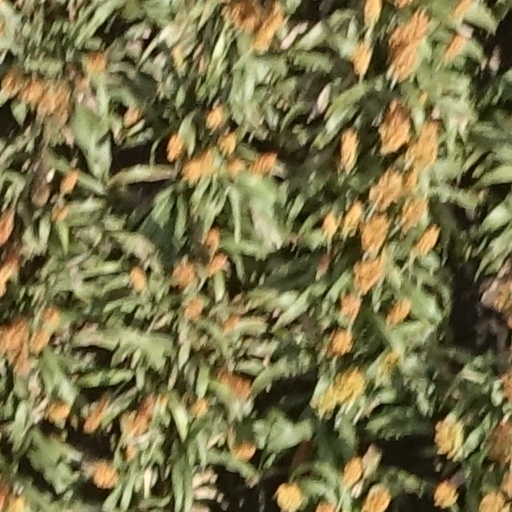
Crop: sorghum